Smith–Appleby House

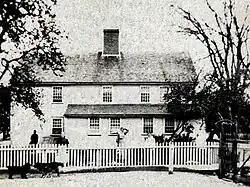

The Smith–Appleby House Museum is a historic house museum in Smithfield, Rhode Island. It is now home to the Smithfield Historical Society.